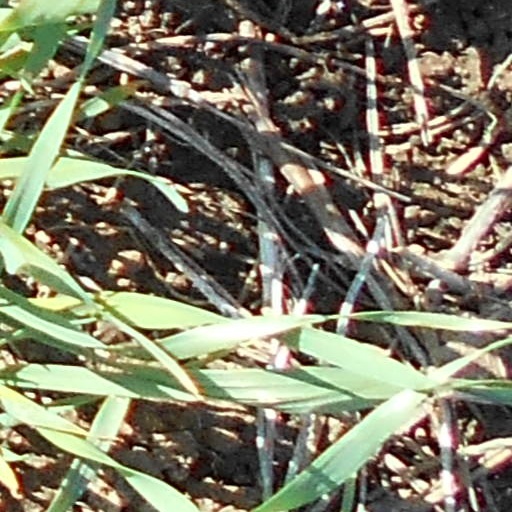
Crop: wheat